William Burton Roy

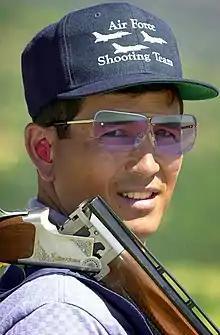
Roy in 2000

William Burton "Bill" Roy (born December 4, 1958) is a retired lieutenant colonel in the United States Air Force and former U.S. Olympian in skeet shooting.